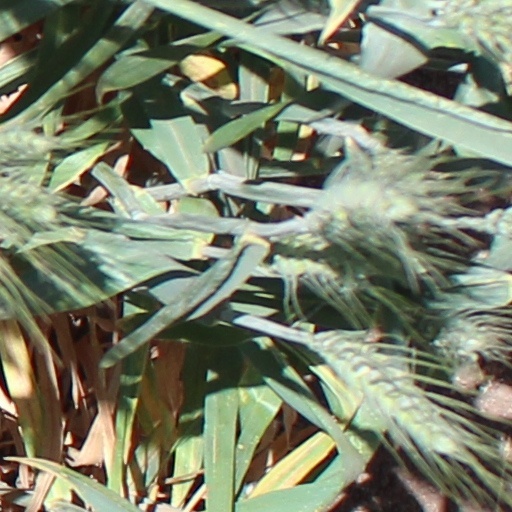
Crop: wheat